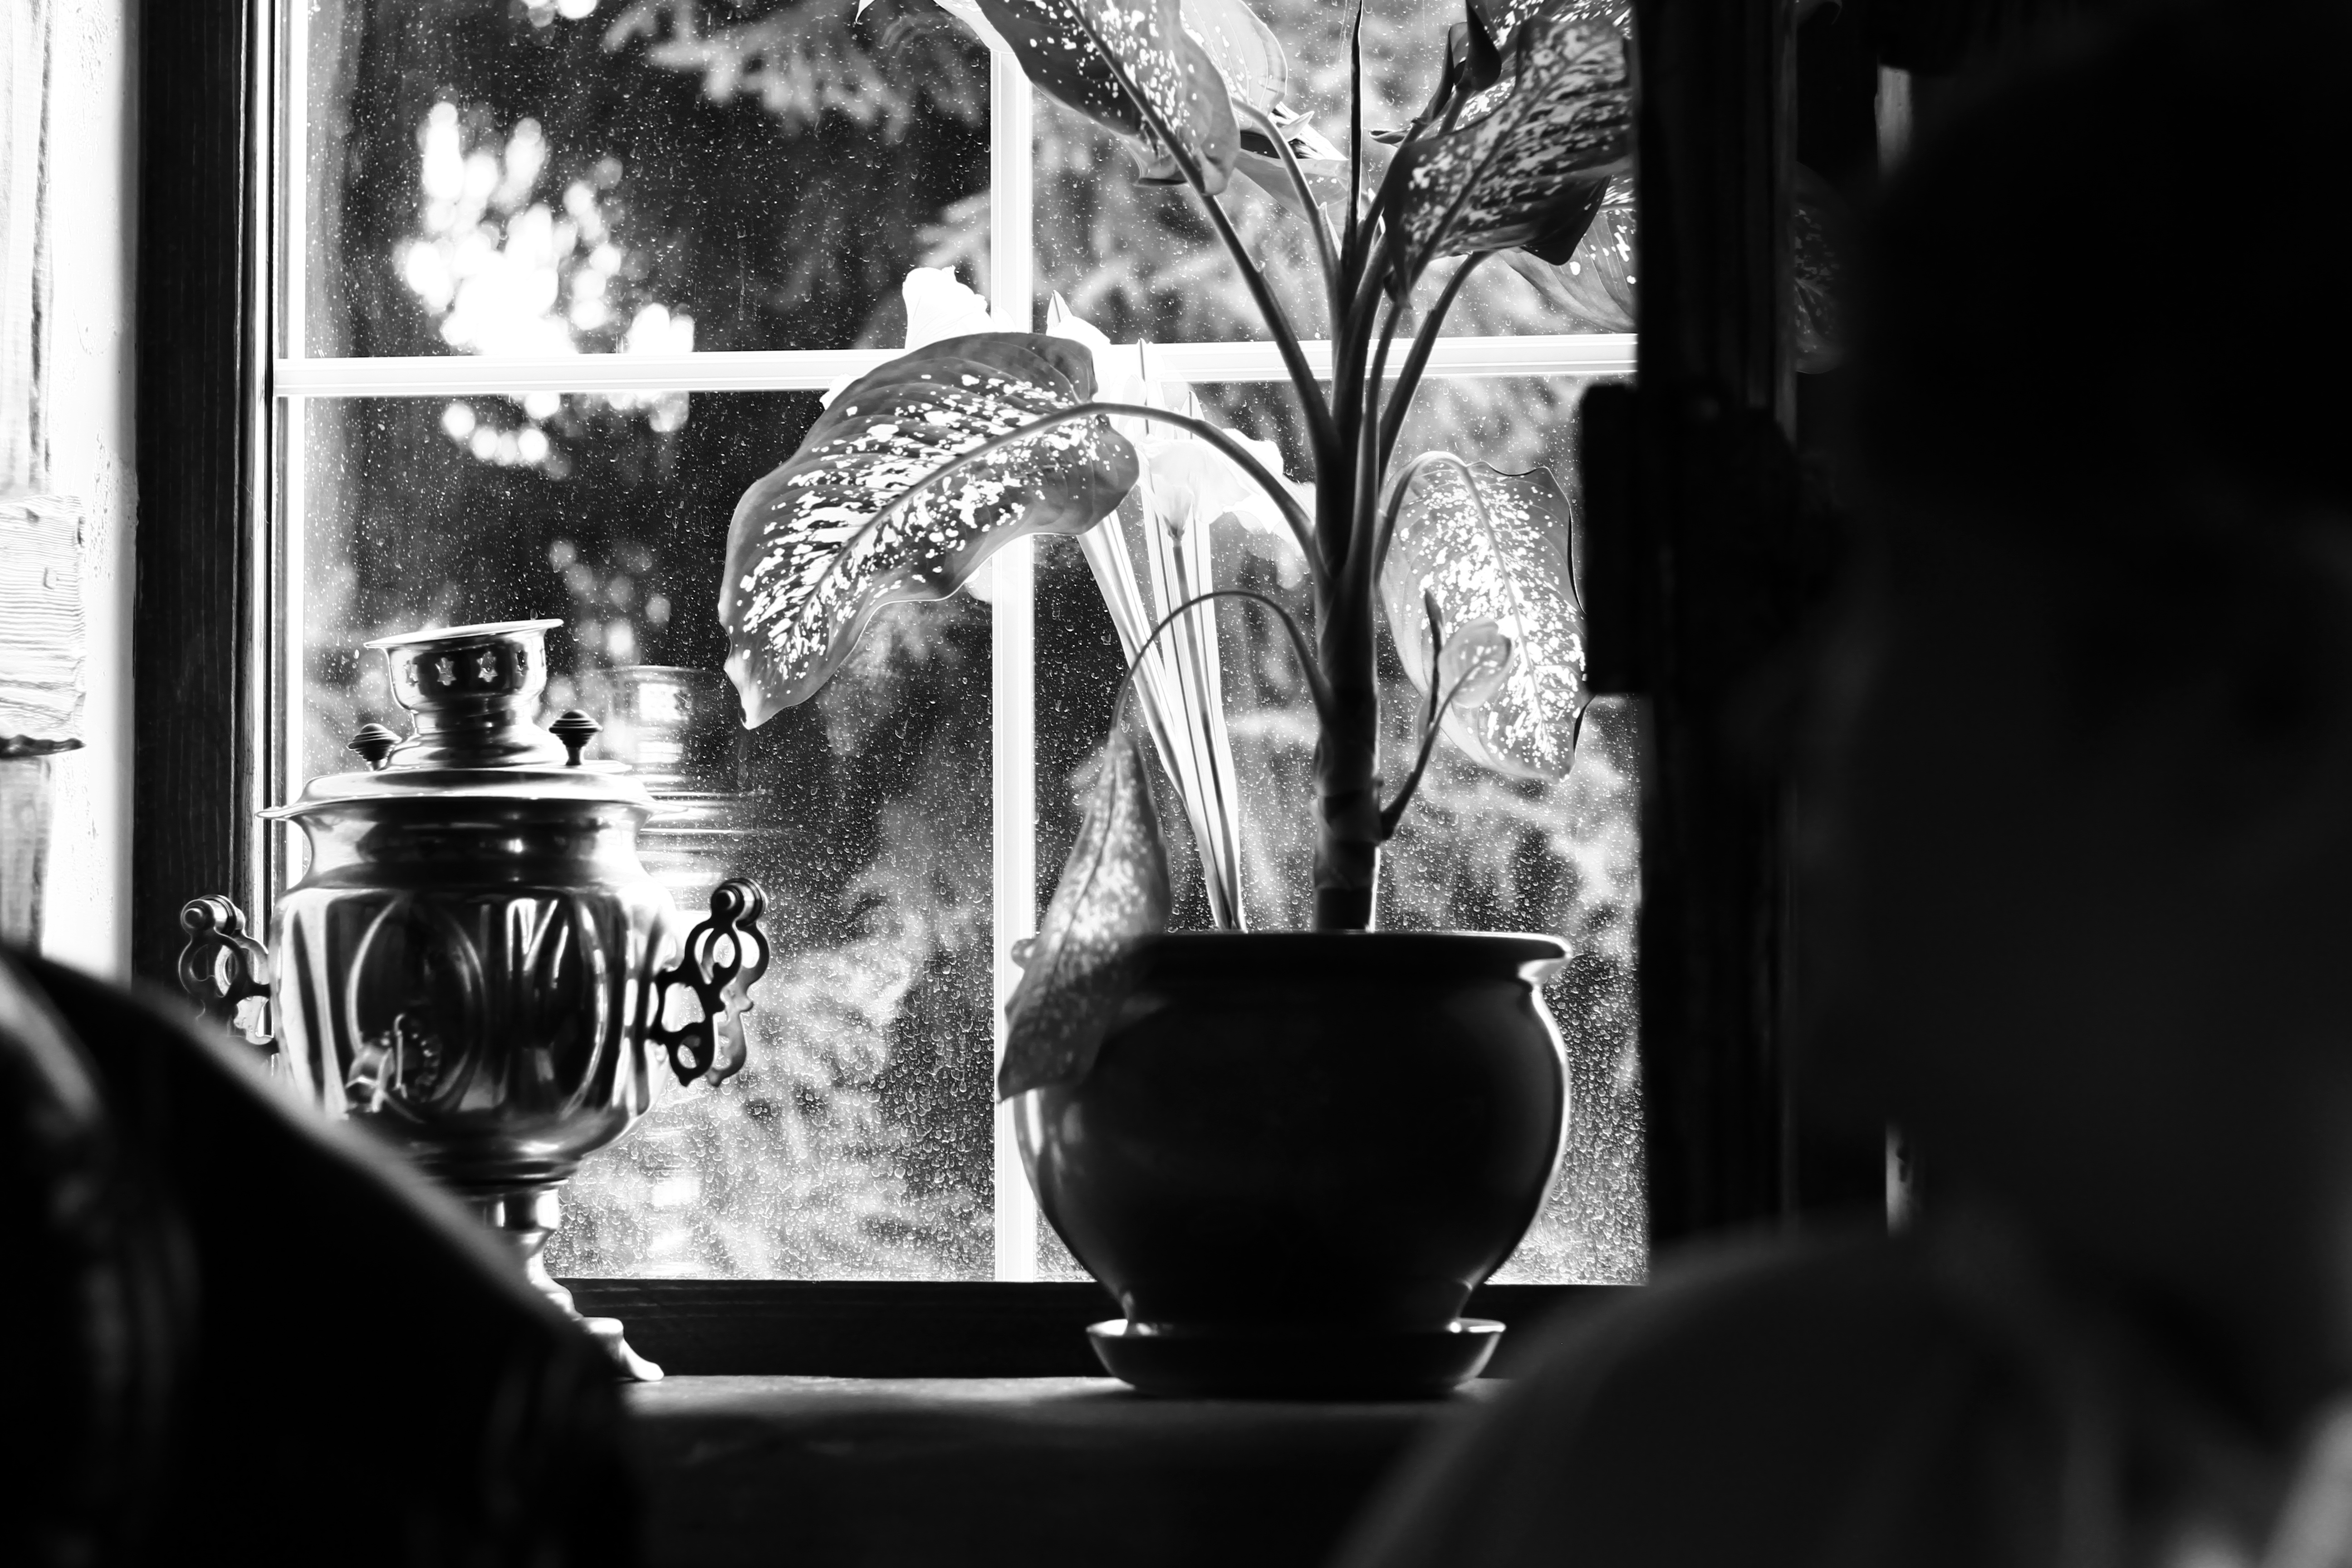
black and white, white, photography, house, window, darkness, black, monochrome, window sill, bw, art, photograph, comfort, samovar, monochrome photography, creative writing